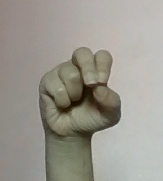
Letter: gaaf